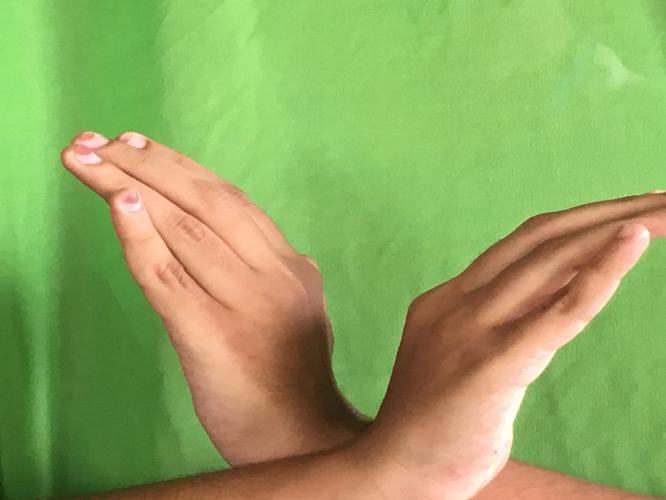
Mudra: Nagabandha
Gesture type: double_hand